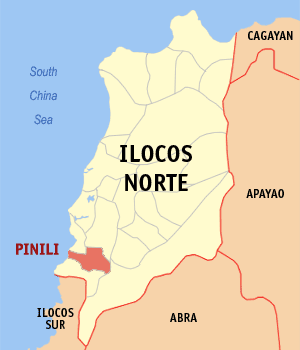
Pinili est une municipalité de la province d’Ilocos Norte, aux Philippines.